Cosmic Angels

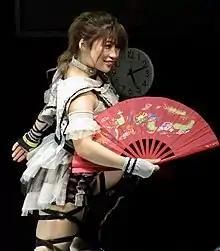
The first leader of the stable, Tam Nakano

At "Stardom All Star Dream Cinderella" on March 3, 2021, Tam Nakano defeated Giulia in a Hair vs. Hair match to win the Wonder of Stardom Championship. At "Yokohama Dream Cinderella 2021 in Summer" on July 4, Mina Shirakawa defeated Unagi Sayaka in the finals of a tournament to win the vacant Future of Stardom Championship. On the sixth night of the 2021 5Star Grand Prix which took place in the Korakuen Hall on August 13, after losing the Future of Stardom Championship match to Unagi Sayaka, Mai Sakurai was presented as the newest member of Cosmic Angels and was announced to undergo a newcomer "challenge" against ten opponents during the tournament. On the ninth night from September 4 it was revealed that Waka Tsukiyama from Actwres girl'Z would make her debut in Stardom. Just as Mai Sakurai, she was announced to undergo a rookie "challenge" against ten different opponents. On September 28, Stardom held the press conference for the "Stardom 10th Anniversary Grand Final Osaka Dream Cinderella " event which they broadcast live on their YouTube channel. While holding her speech for her match pairing with Lady C against Oedo Tai's Saki Kashima and Rina, Waka Tsukiyama called out Tam Nakano and requested her and the other Cosmic Angels members to join their unit which they accepted. Nakano, Shirakawa and Sayaka dropped the Artist of Stardom Championship to Maika, Natsupoi and Himeka at "Stardom in Nagoya" from October 3, 2021, after keeping the titles for 291 consecutive days making them the longest reigning champions till date. At Stardom 10th Anniversary Grand Final Osaka Dream Cinderella on October 9, 2021, Ruaka defeated Unagi Sayaka to win the Future of Stardom Championship. At Kawasaki Super Wars, the first event of the Stardom Super Wars trilogy which took place on November 3, Mai Sakurai defeated Waka Tsukiyama to stay in Cosmic Angels. At Tokyo Super Wars on November 27, Tam Nakano successfully defended her Wonder of Stardom Championship against Mina Shirakawa, making peace with her and ending any other grudge between the stable members. At Osaka Super Wars, the last event from the trilogy from December 18, Tam Nakano, Mina Shirakawa and Unagi Sayaka fell short to Stars (Mayu Iwatani, Hazuki and Koguma) in a Six-woman tag team match ¥10 Million Unit Tournament semi-final. At Stardom Dream Queendom on December 29, Mina Shirakawa, Unagi Sayaka and Mai Sakurai unsuccessfully challenged MaiHimePoi (Maika, Natsupoi and Himeka) for the Artist of Stardom Championship, and Tam Nakano dropped the Wonder of Stardom Championship to Saya Kamitani having her reign ended at 301 days.